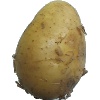
Label: white_potato